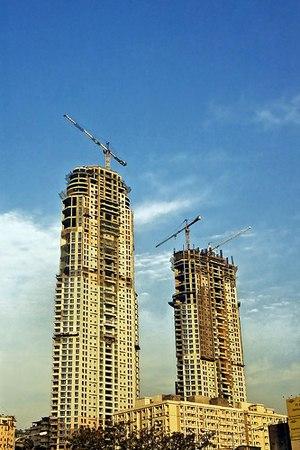
Tours «The Imperial» en construction à Bombay